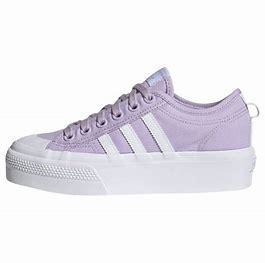
Brand: Adidas
Model: Nizza